Alessandro Asinari di San Marzano

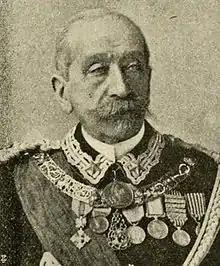

Alessandro Asinari di San Marzano (1830–1906) was an Italian politician, general, and Senator of the Kingdom of Italy